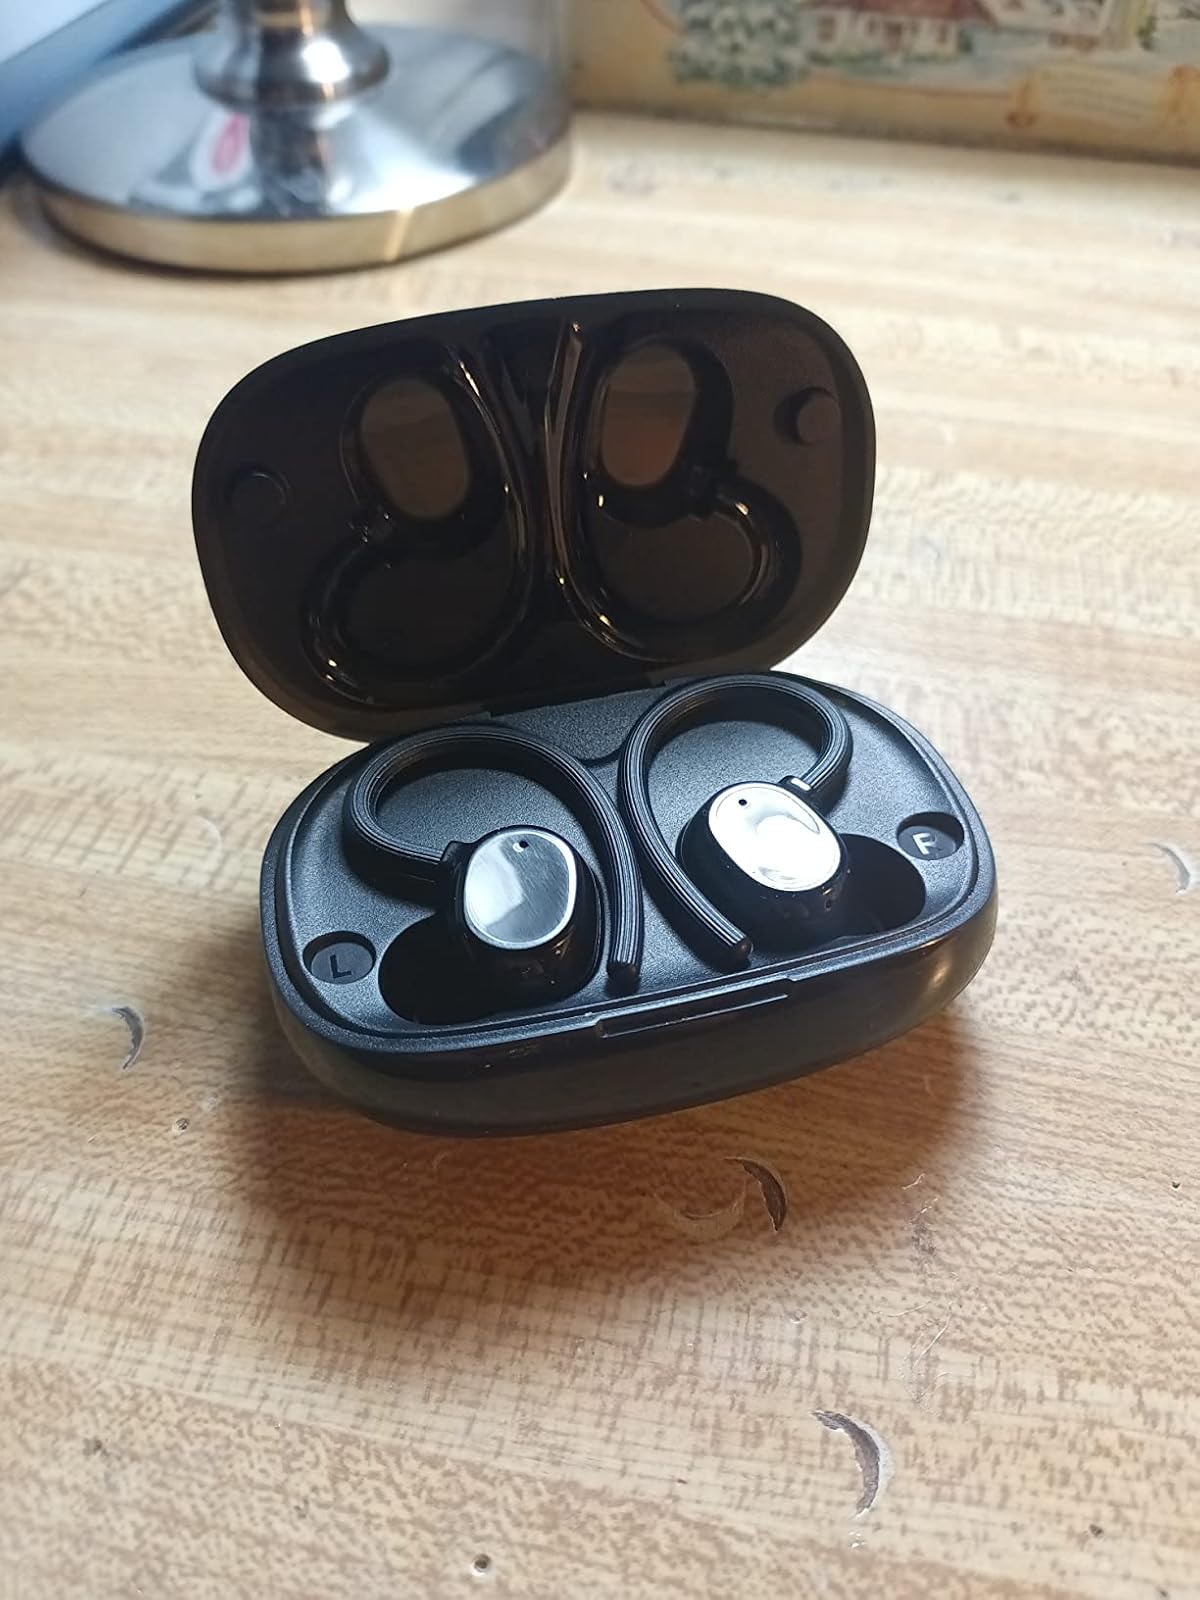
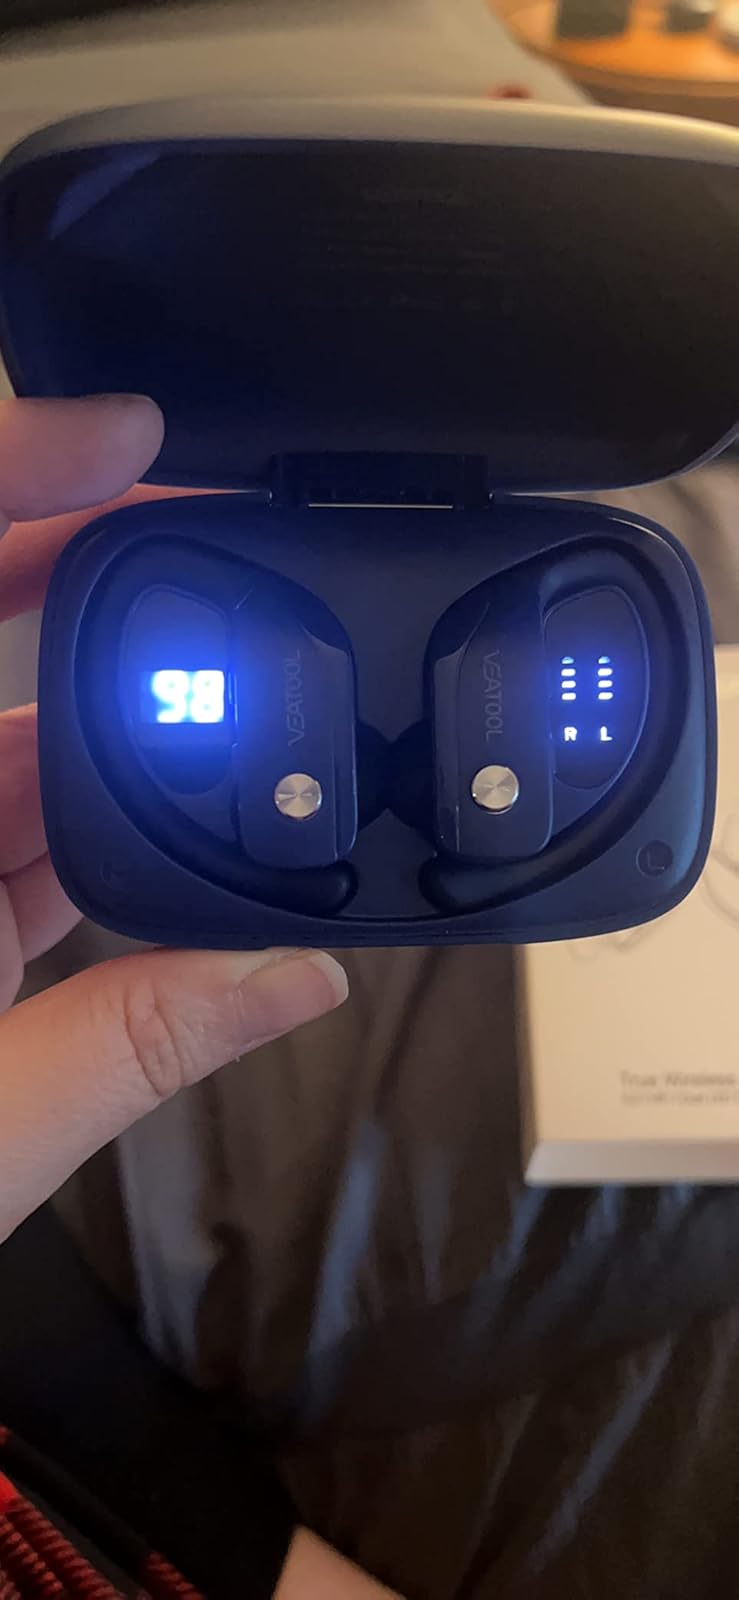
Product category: earbuds
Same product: no